Gabrielle Hamilton (chef)

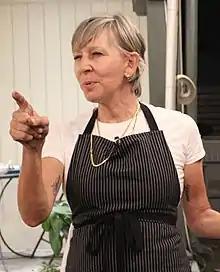
Hamilton in 2021

Gabrielle Hamilton (born 1966) is an American chef and author. She was the chef and owner of the now-closed Prune, a restaurant in the East Village in New York City, and the author of "Blood, Bones, and Butter", a memoir.